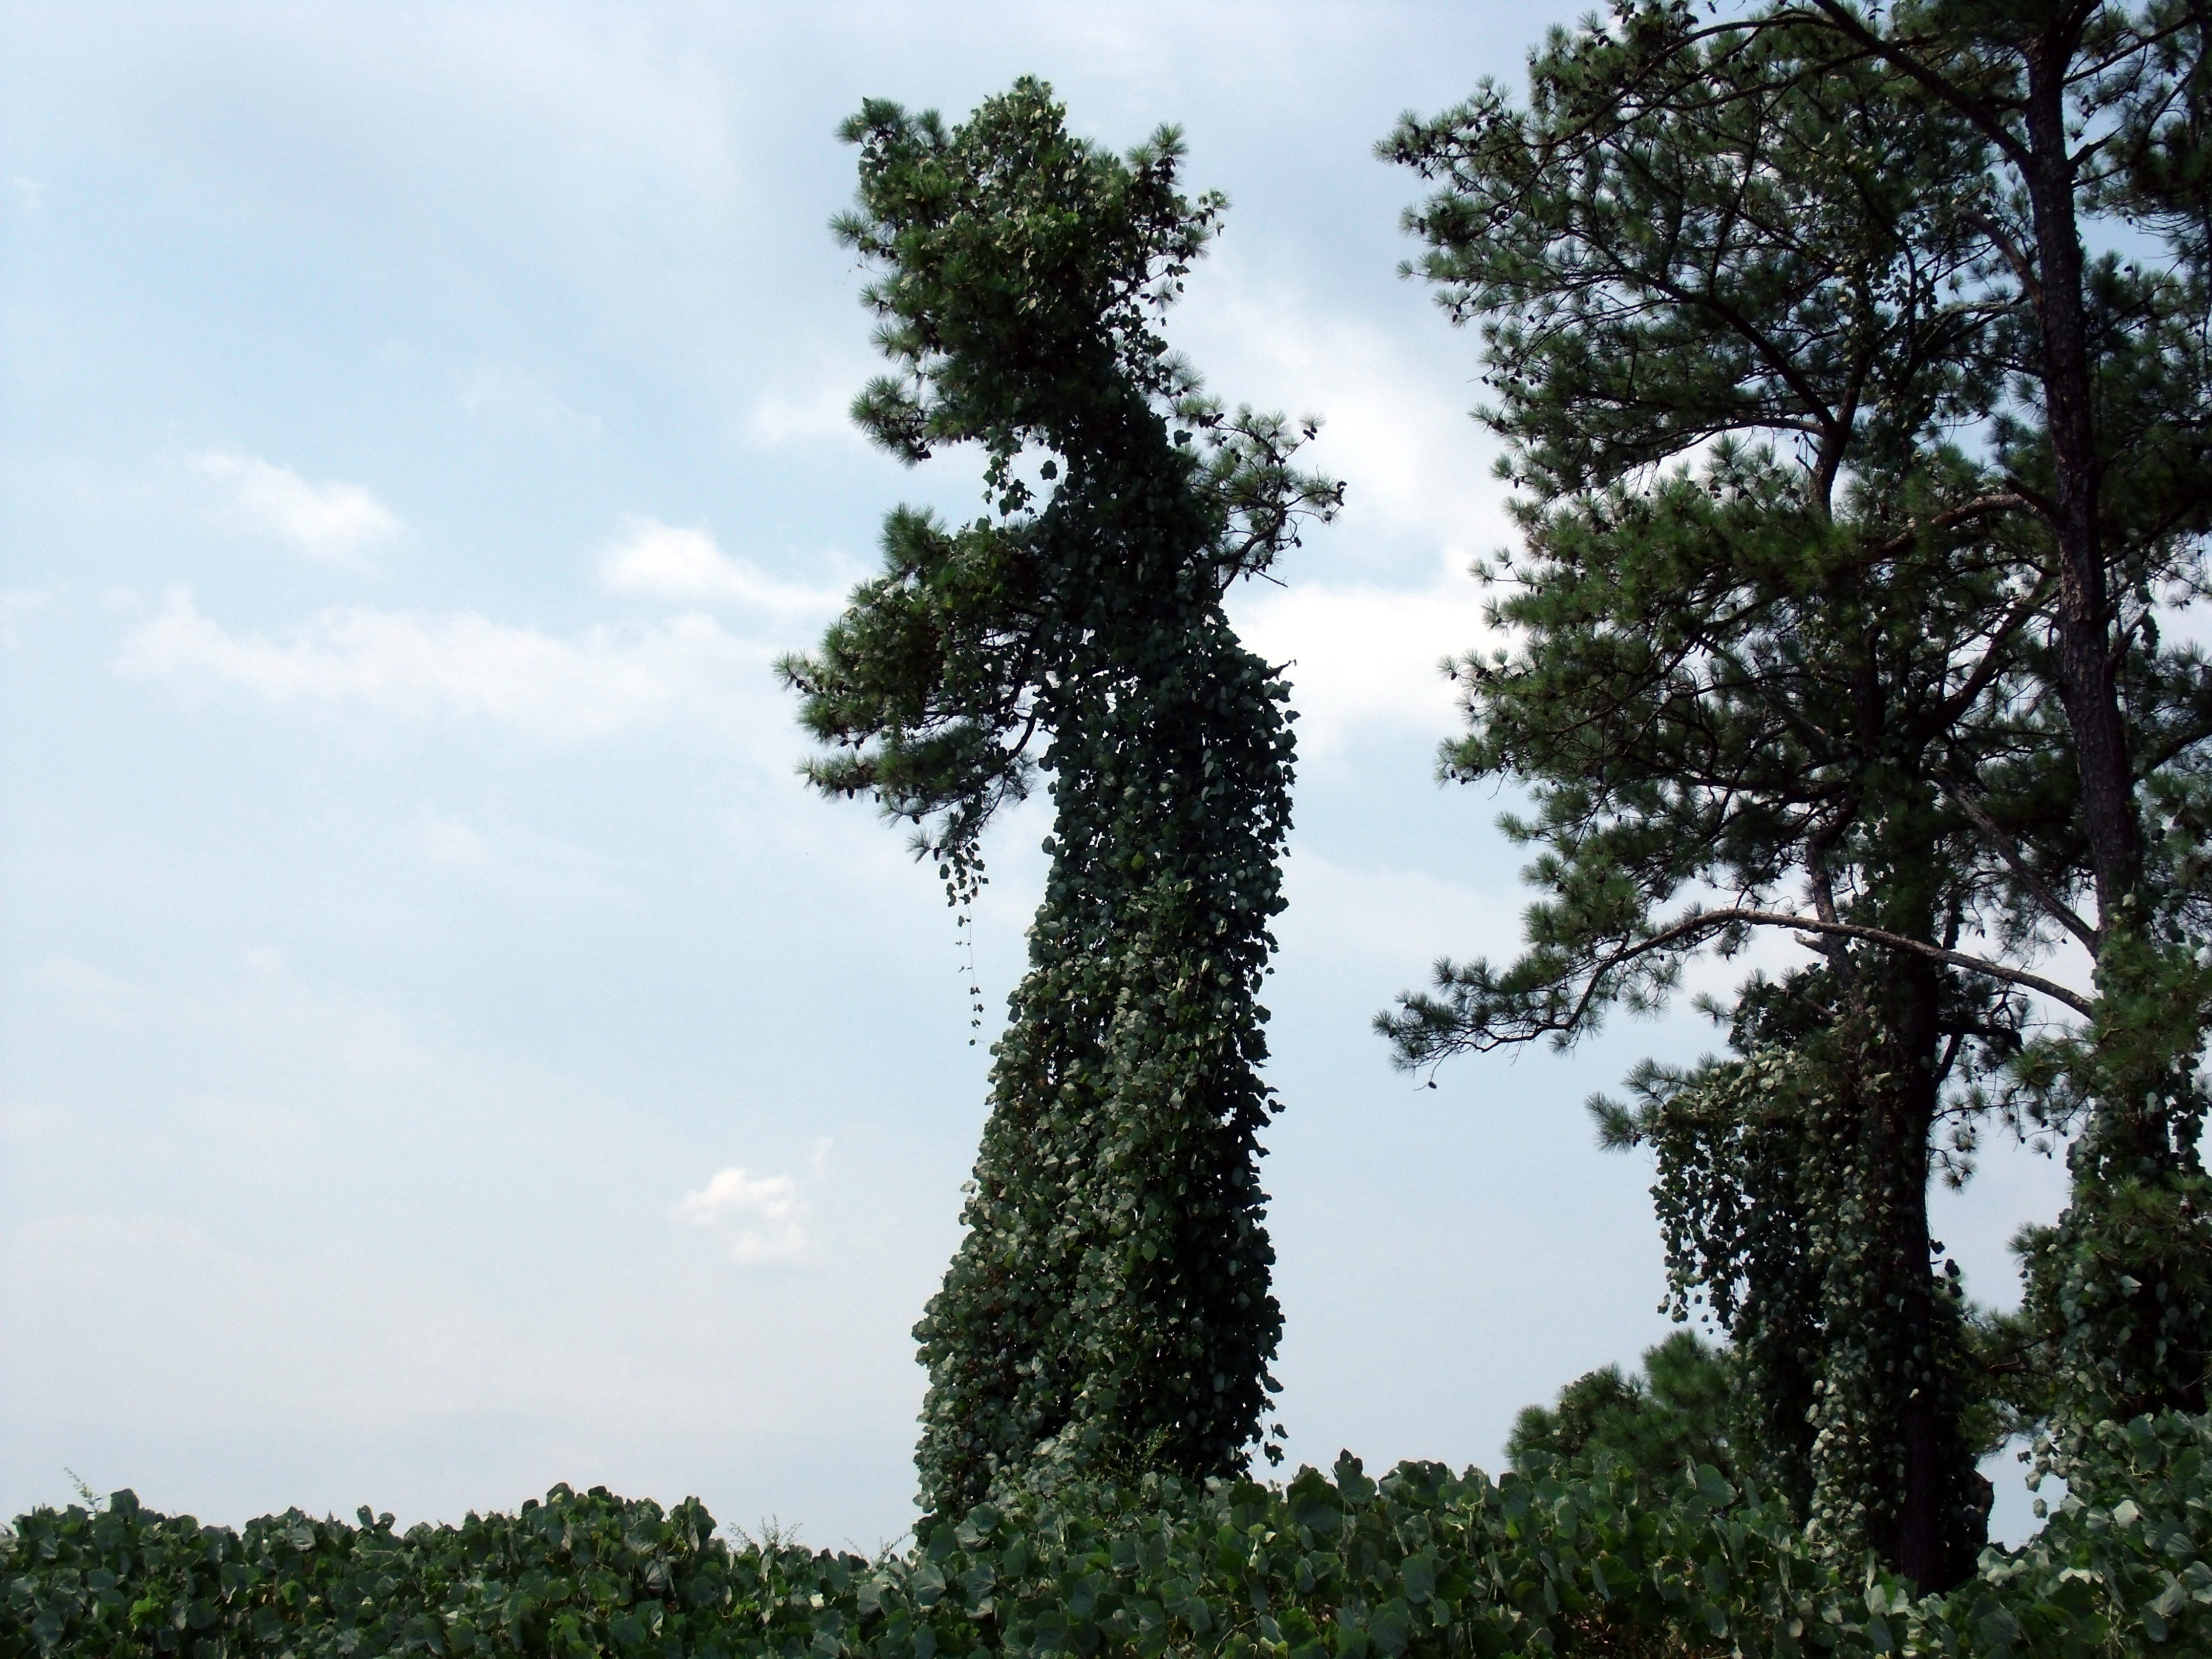
tree, nature, forest, branch, plant, sky, flower, botany, flora, blue sky, trees, leaves, clouds, spruce, shrub, ecosystem, flowering plant, biome, woody plant, land plant, arecales